Portsmouth Guildhall

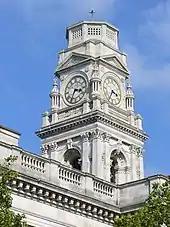
Detail of the clock tower

There are five bells in its bell tower, collectively nicknamed "The Pompey Chimes", as they inspired the football chant of the same name. Weighing around 4 tons, the largest of the five bells, "Victoria" is named after Queen Victoria and is inscribed with her name, and chimes on the hour. The four quarter bells chime at 15, 30 and 45 minutes past the hour and play the Westminster Quarters, just before "Victoria" tolls on the hour. The bells were cast by Mears & Stainbank in 1889.